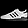
Label: Sneaker